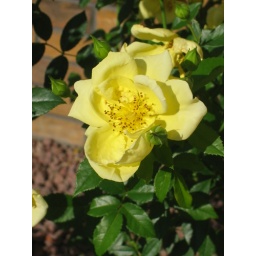
One of my yellow roses in bloom